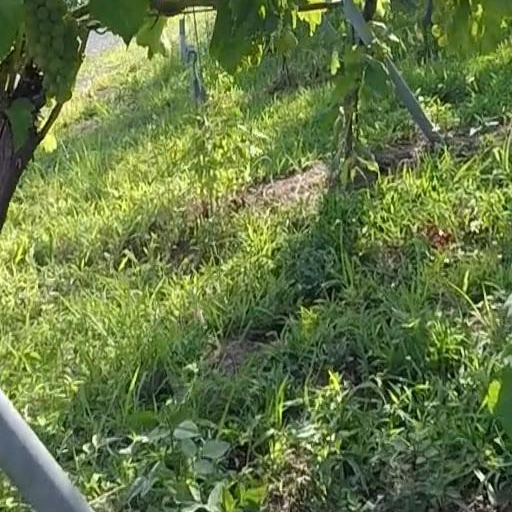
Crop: grape